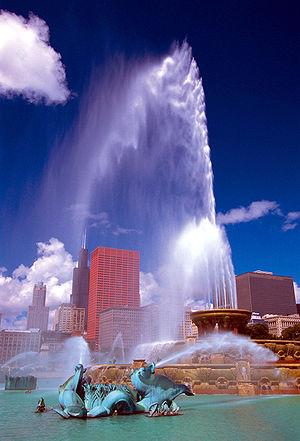
Une fontaine est une construction, généralement accompagnée d'un bassin, de laquelle jaillit de l'eau. Une fontaine peut être naturelle, c'est-à-dire alimentée par une source ou faire partie d'un réseau de distribution d'eau, un réseau d’aqueducs, ou un réseau alimenté par des pompes. La fontainerie classique distingue les fontaines des jets d'eau, nappes d'eau et cascades.
La Buckingham Fountain est une fontaine interactive située dans le centre de la ville de Chicago, dans l'État de l'Illinois aux États-Unis.